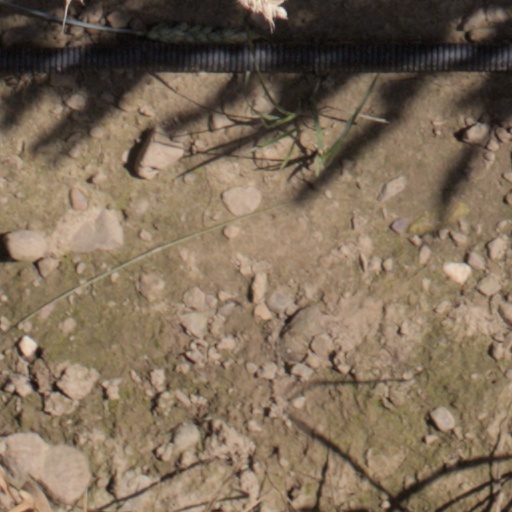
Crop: wheat